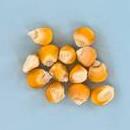
Maize quality: Good